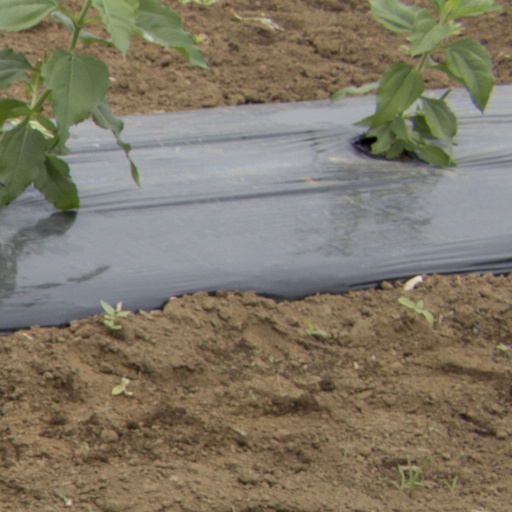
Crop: Jerusalem artichoke